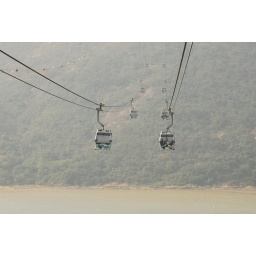
cable car over water